Azure Window

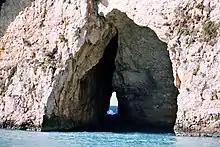
The entrance to the Inland Sea, called the Azure Window in 17th- and 18th-century sources. The natural arch may have inherited its name from this cave

The Azure Window developed through sea erosion of a limestone cliff face. The progress starts with an initial notch resulting from wave action. This space devoid of rock then causes tensile stresses that lead to the formation of a vertical joint extending upwards from the notch. This joint would progressively become wider, first forming a cave and eventually an arch. The end of the lifecycle of the arch is reached when erosion finally progresses so far that the roof of the arch gets heavier than the pillars can support. It is not known exactly when the arch came to being, but the entire process is believed to have taken around 500 years.